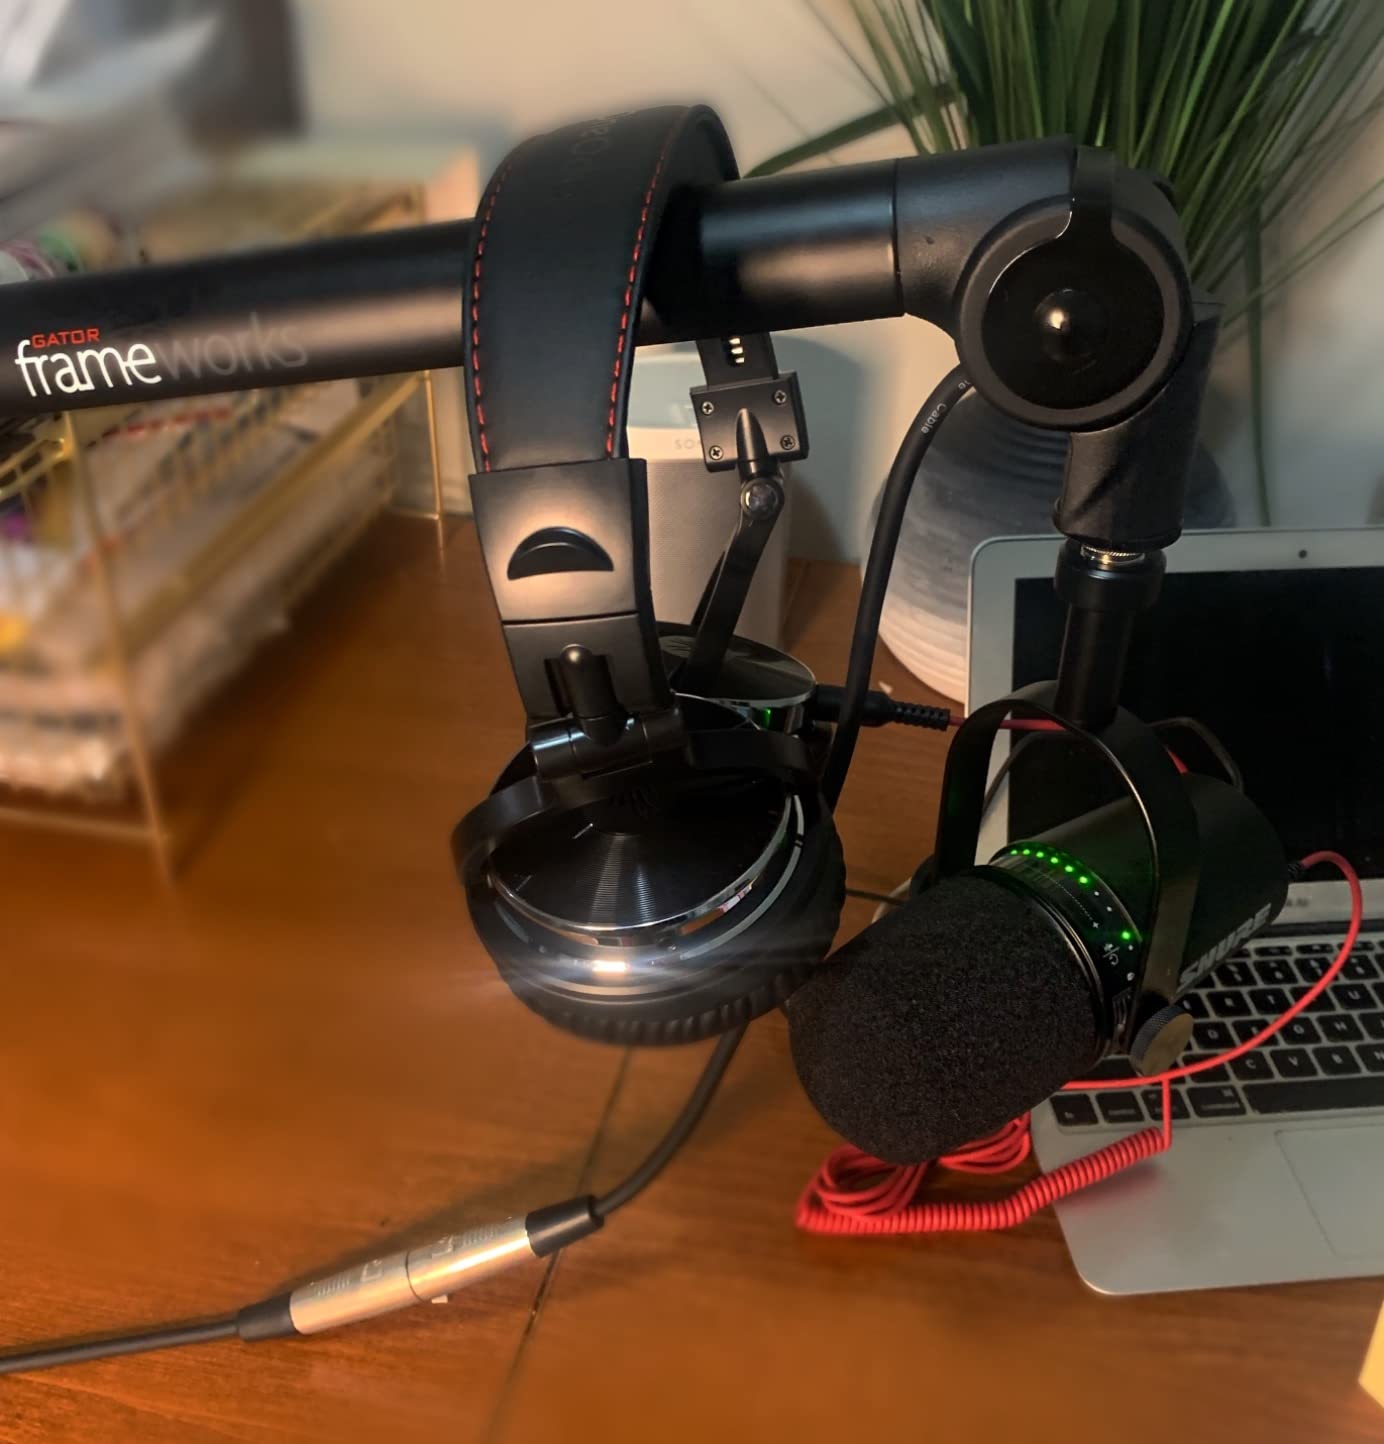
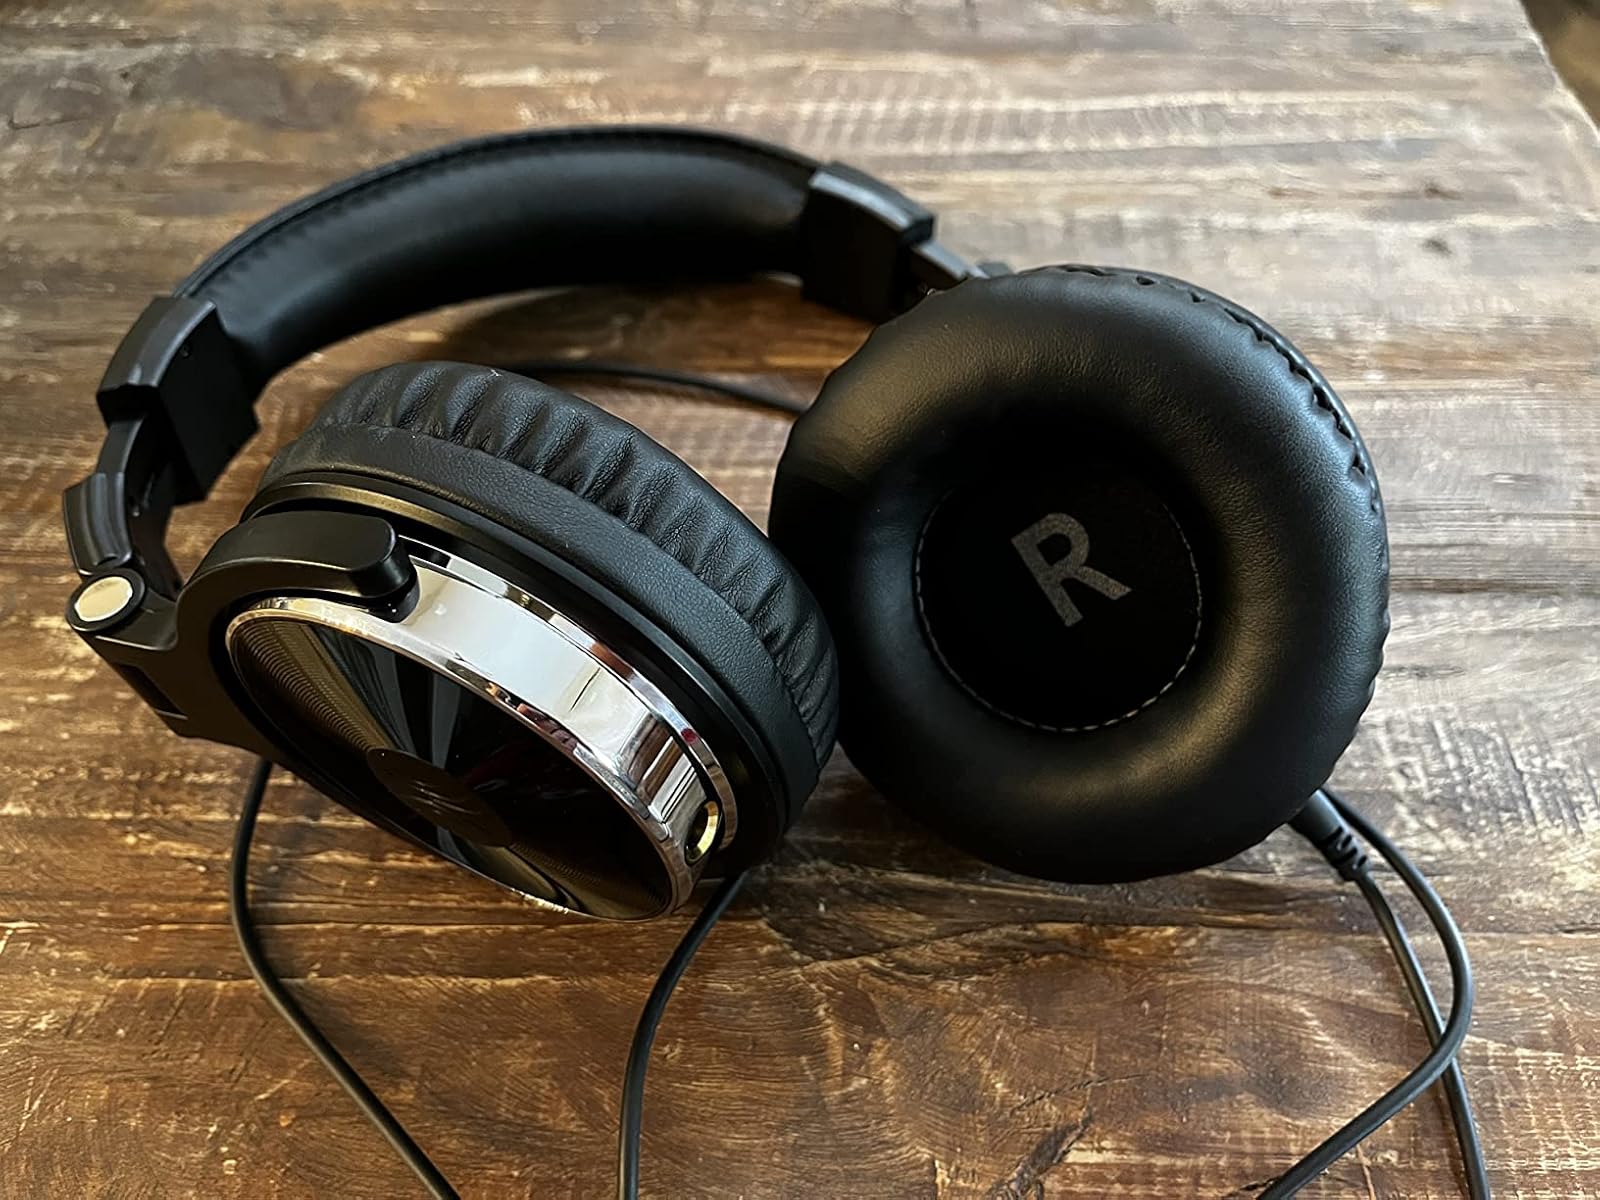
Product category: headphones
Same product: yes